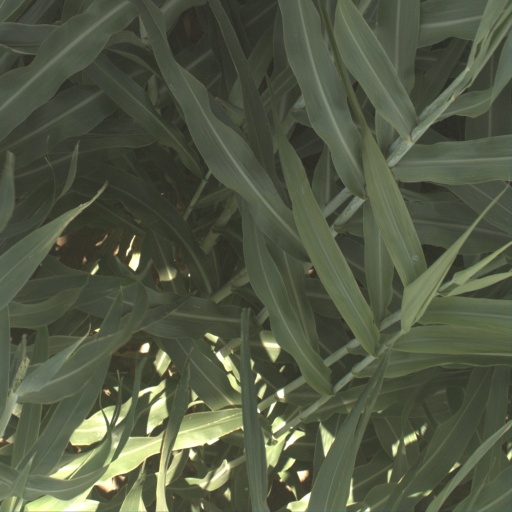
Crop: sorghum